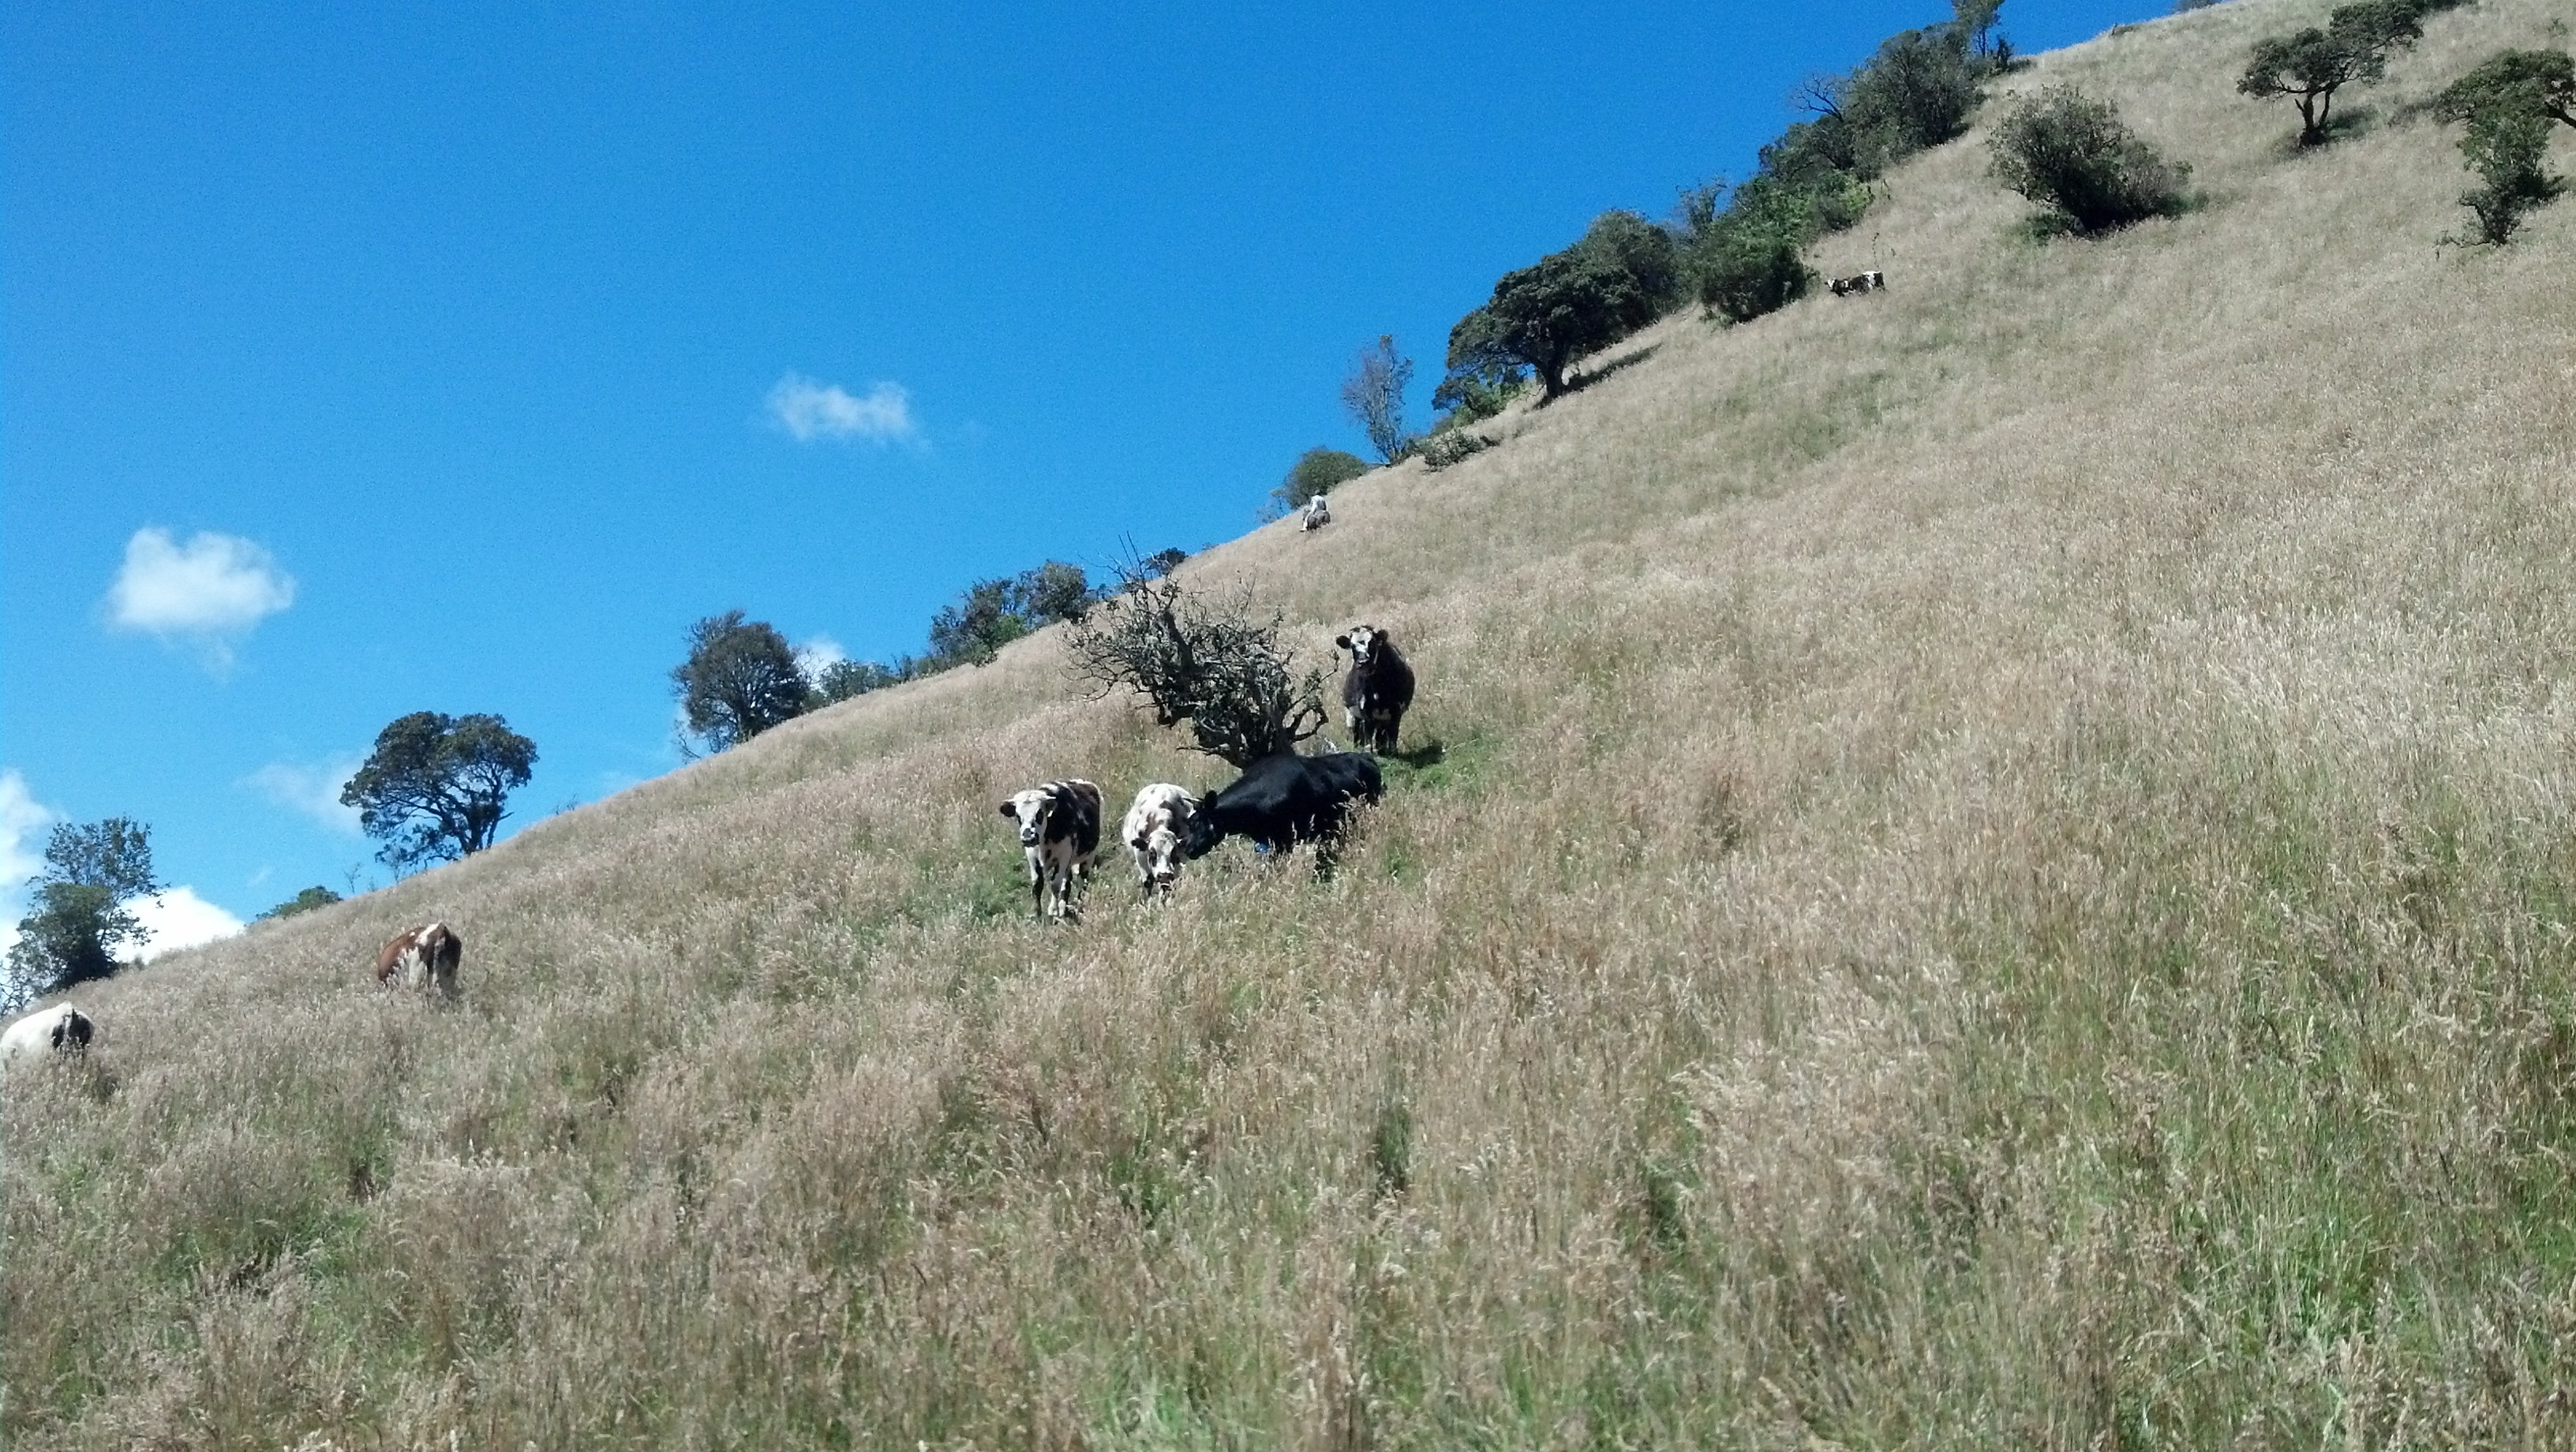
mountain, adventure, mountain range, extreme sport, terrain, ridge, sports, grassland, plateau, ecosystem